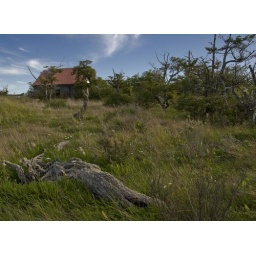
The land around the barn at Estancia Viamonte was teeming with wild flowers